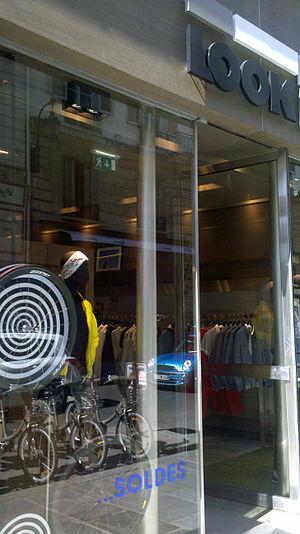
Boutique Look Collection à Paris, rue Saint-Honoré
Look Collection est une ligne de vêtements de montagne émanant de la marque Look et qui est apparu en 2010, avec une première collection lancée en 2011. Au même titres que les autres produits de la marque, cette gamme de vêtements prêt à porter s'oriente vers un marché haut de gamme.